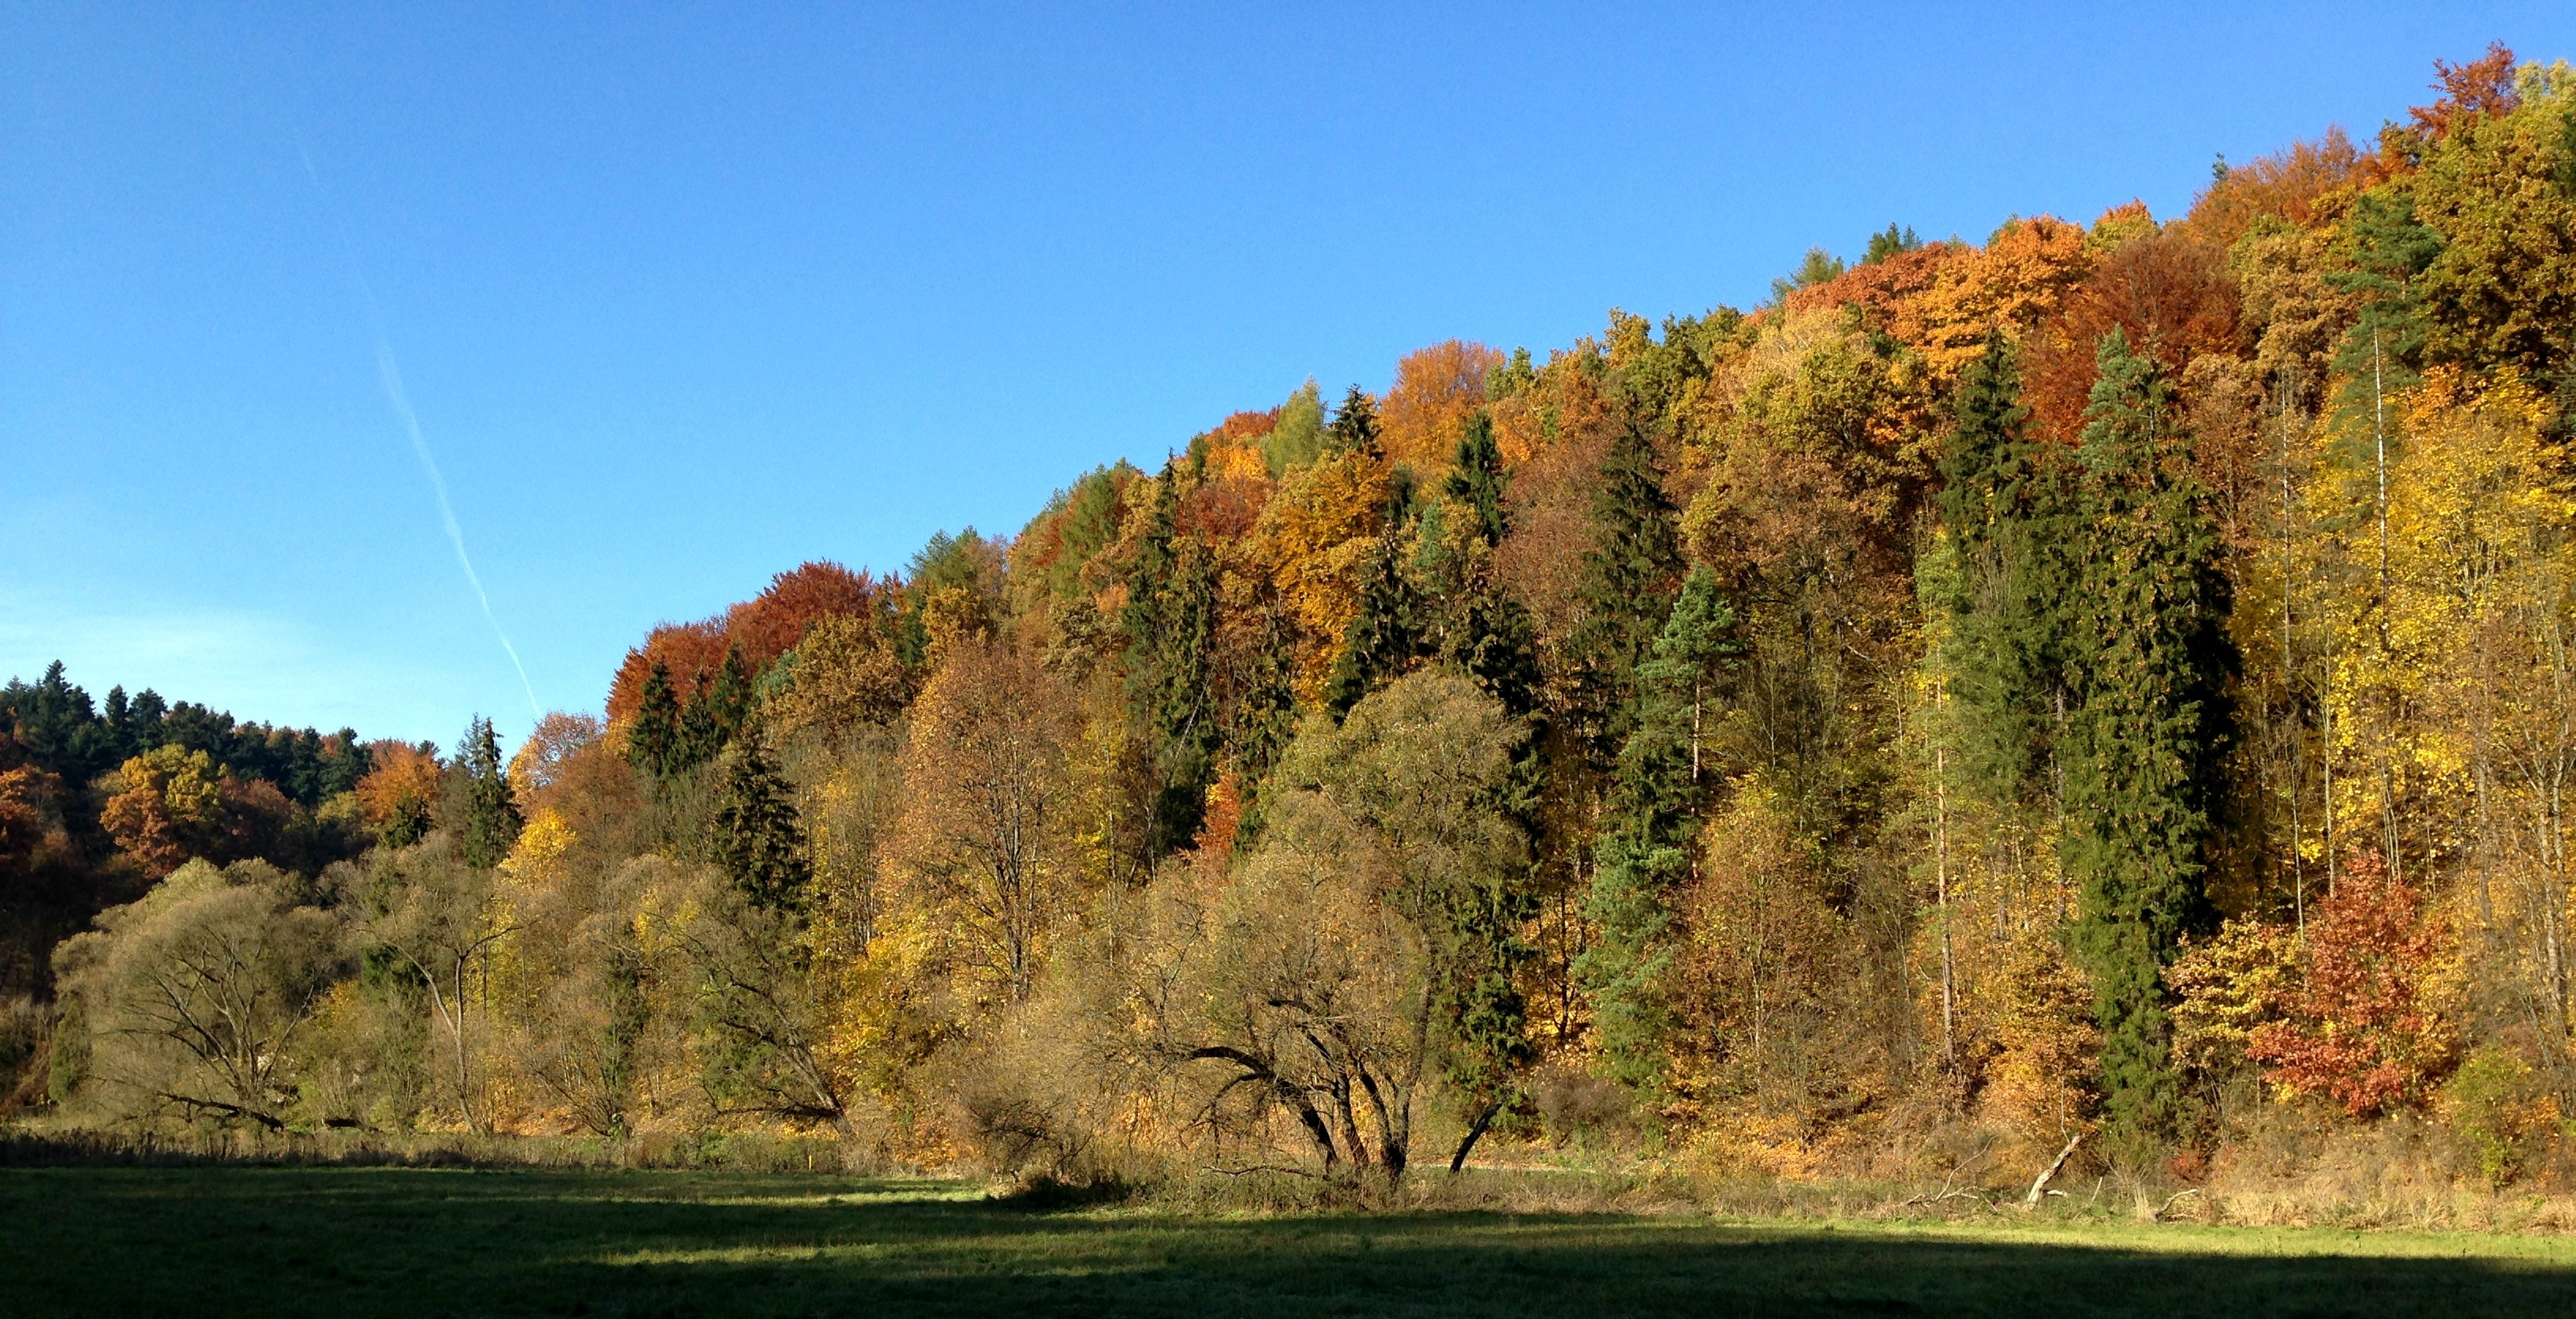
landscape, tree, nature, forest, wilderness, mountain, plant, meadow, leaf, hill, valley, autumn, season, ridge, poland, the national park, larch, ecosystem, the founding fathers, woody plant